Riding House Street

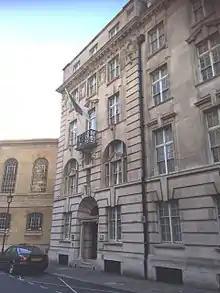
1 & 3 Riding House Street in 2016

Currently the Algerian Embassy, this building was built by T. Phillips Figgis in 1910 (No. 1), with an additional wing in 1914 (No. 3). It was purpose-built to house the London Radium Institute, established in 1909 and opened in August 1911. It provided outpatient care based on the methods used by the Curies in Paris. Wealthier patients could enter through the front entrance in Riding House Street with a poor door for the "necessitous" in All Souls Place. In 1938 the Radium Institute was absorbed by the Mount Vernon Hospital, with the building housing the central offices and outpatients’ department for the enlarged organisation. The building was sold following the Second World War and housed the National Society for the Prevention of Cruelty to Children before eventually becoming the home of the Algerian Embassy in 2012.